Richard von Schirach

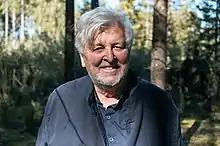
Von Schirach in 2020

Richard von Schirach (11 February 1942 – 11 July 2023) was a German sinologist and author.